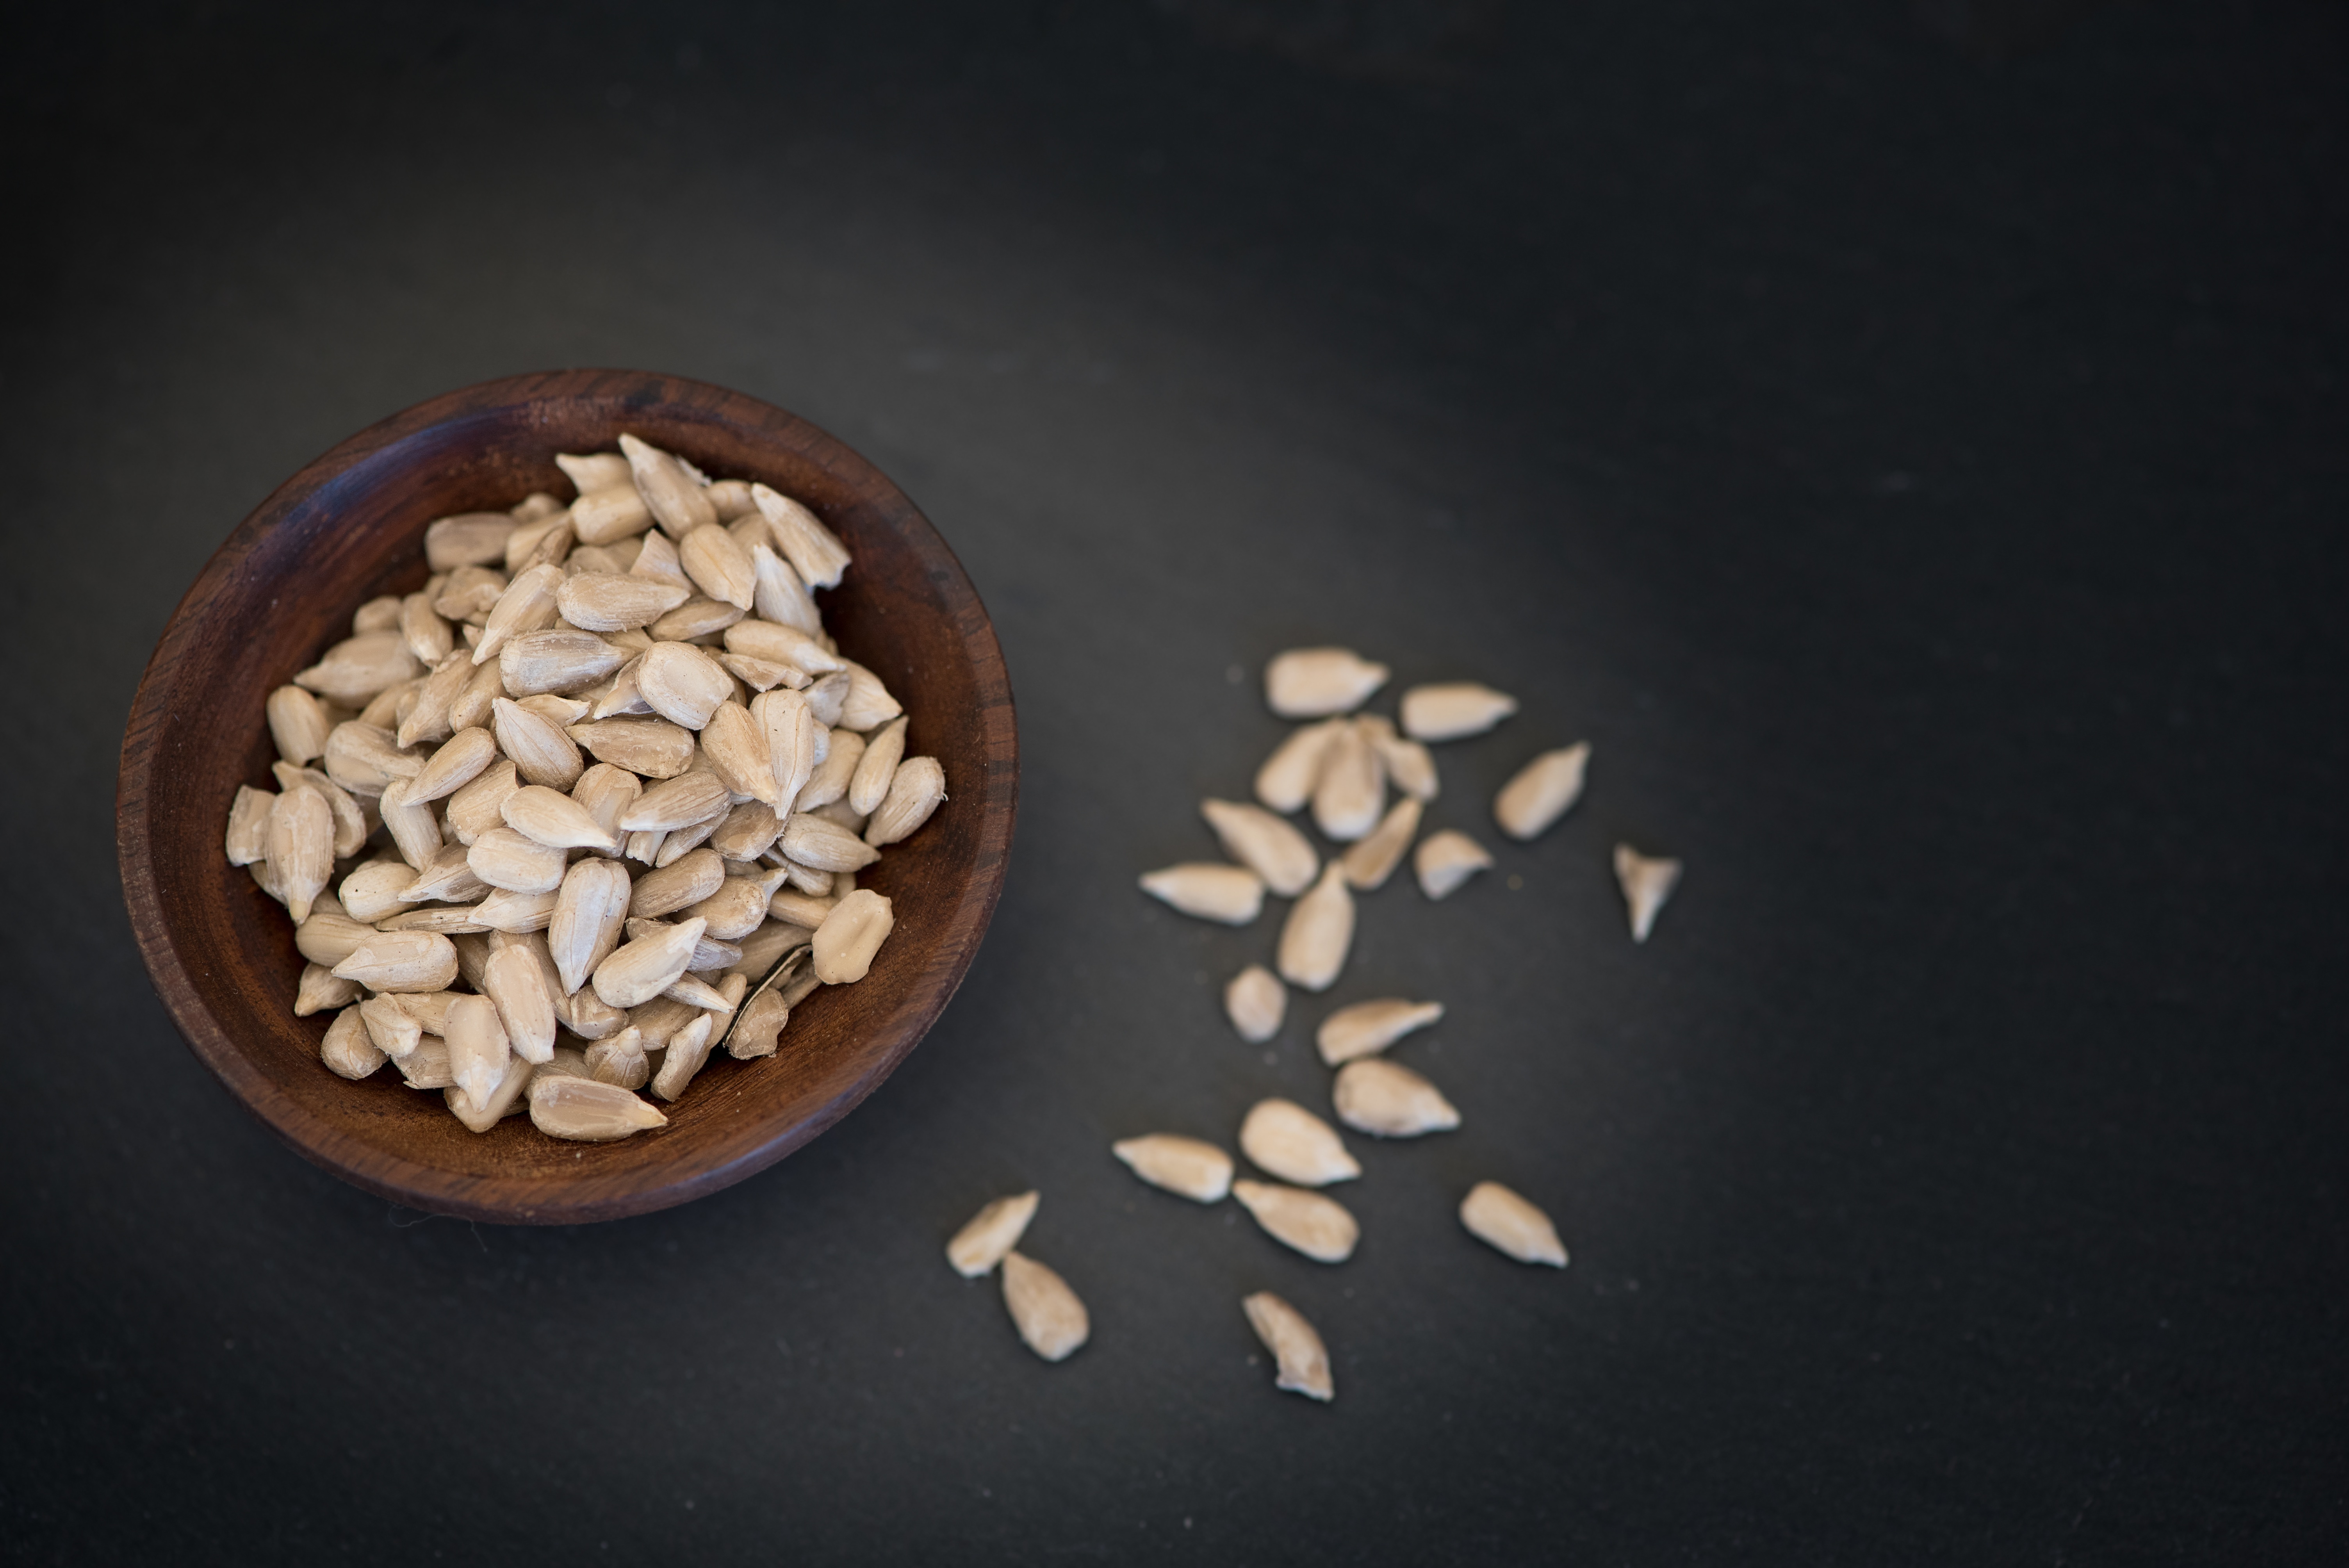
food, produce, healthy, snack, close, eat, nutrition, minerals, vitamins, edible, sunflower seeds, natural product, cores, text freedom, macro photography, flavor, bowls, holzsch sselchen, shelled sunflower seeds, grass family